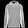
Label: Coat